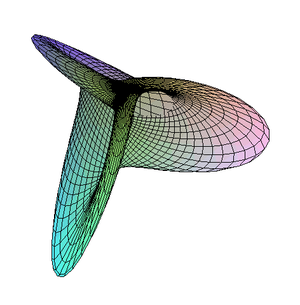
Surface de Boy Paramétrisation de François Apéry
En mathématiques, et plus précisément en géométrie et en topologie algébrique, la caractéristique d'Euler — ou d'Euler-Poincaré — est un invariant numérique, un nombre qui décrit un aspect d'une forme d'un espace topologique ou de la structure de cet espace. Elle est communément notée χ.
La surface de Boy, du nom de Werner Boy, mathématicien ayant le premier imaginé son existence en 1902, est une immersion du plan projectif réel dans l'espace usuel de dimension 3.